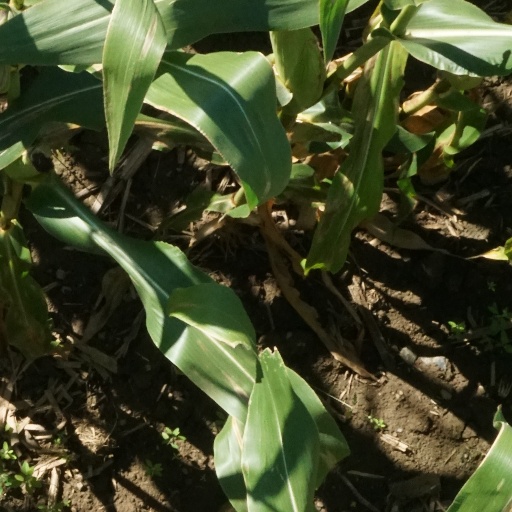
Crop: maize; corn